Gas turbine locomotive

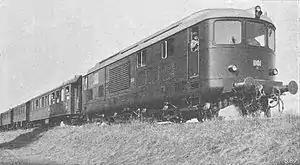
1942 publicity photo of Am 4/6 number 1101

In 1939, the Swiss Federal Railways ordered a GTEL with a of maximum engine power from Brown Boveri. It was completed in 1941, and then underwent testing before entering regular service. The Am 4/6 was the world's first gas turbine–electric locomotive. It was intended primarily to work light, fast, passenger trains on routes that normally handle insufficient traffic to justify electrification.